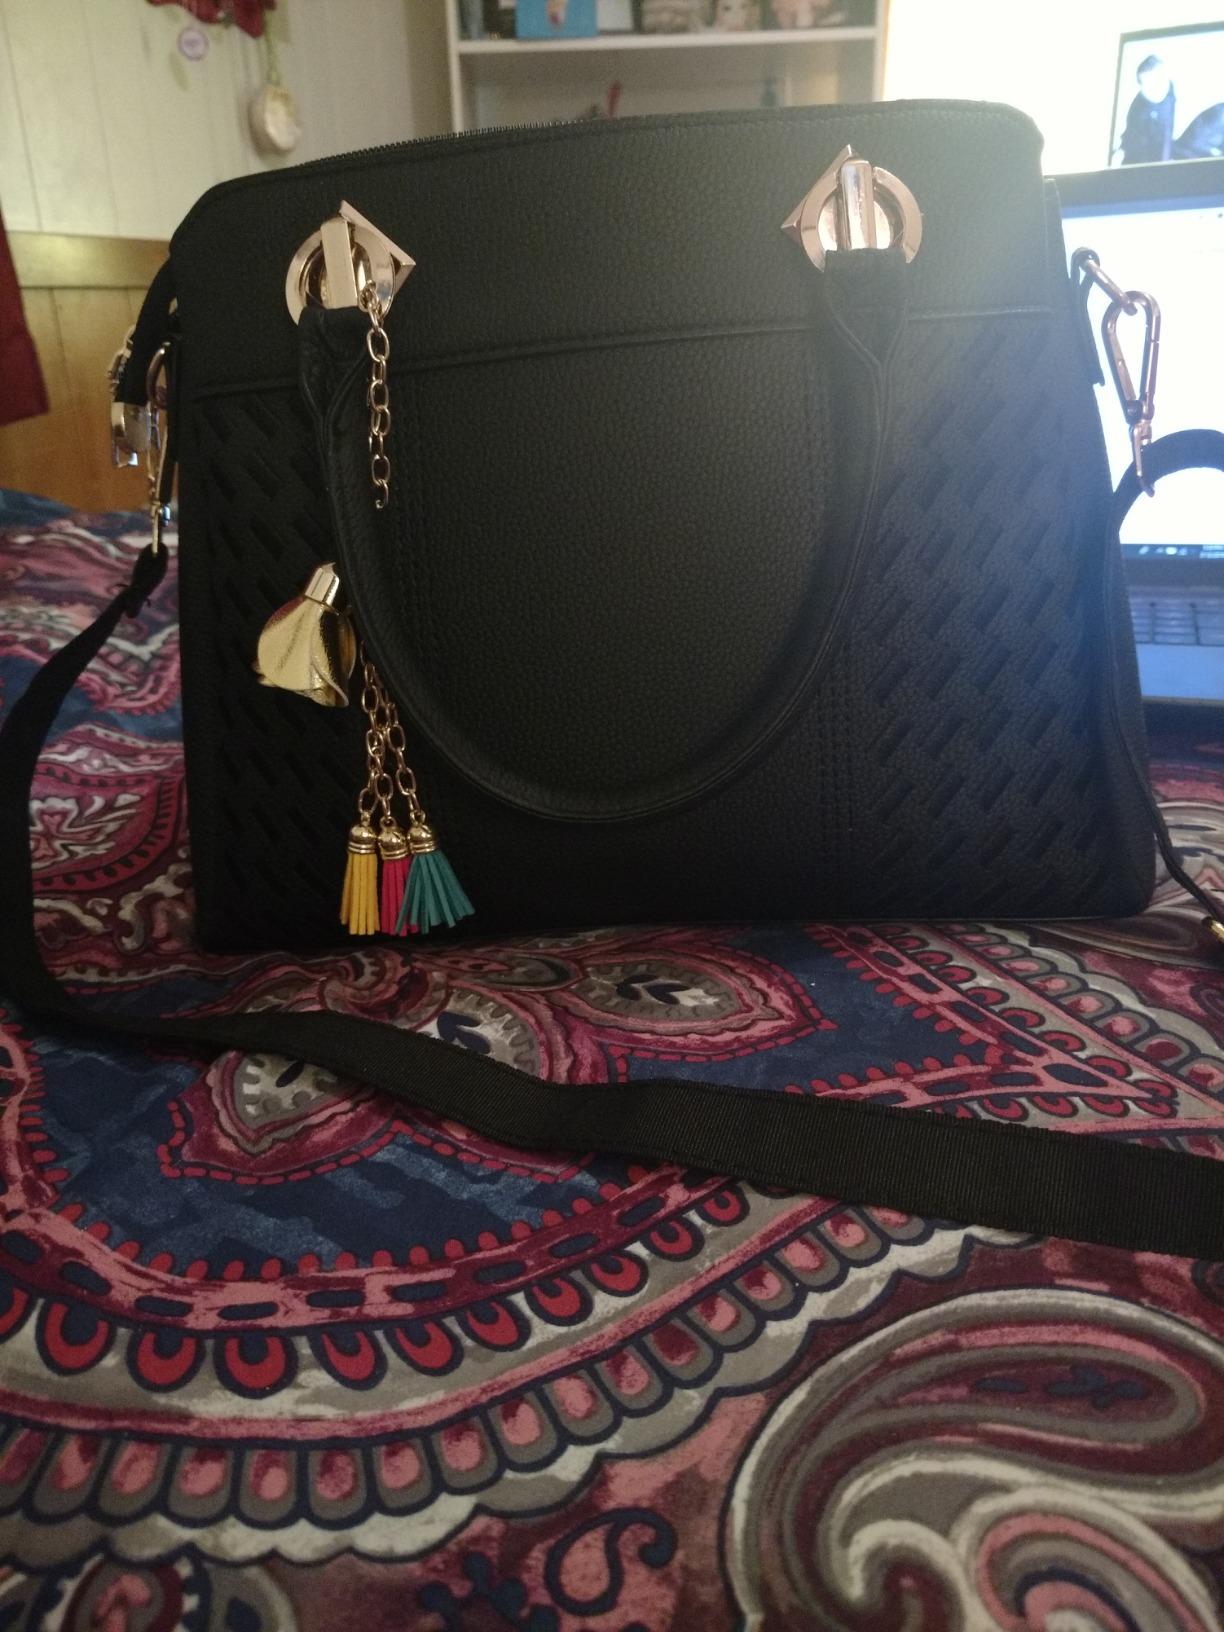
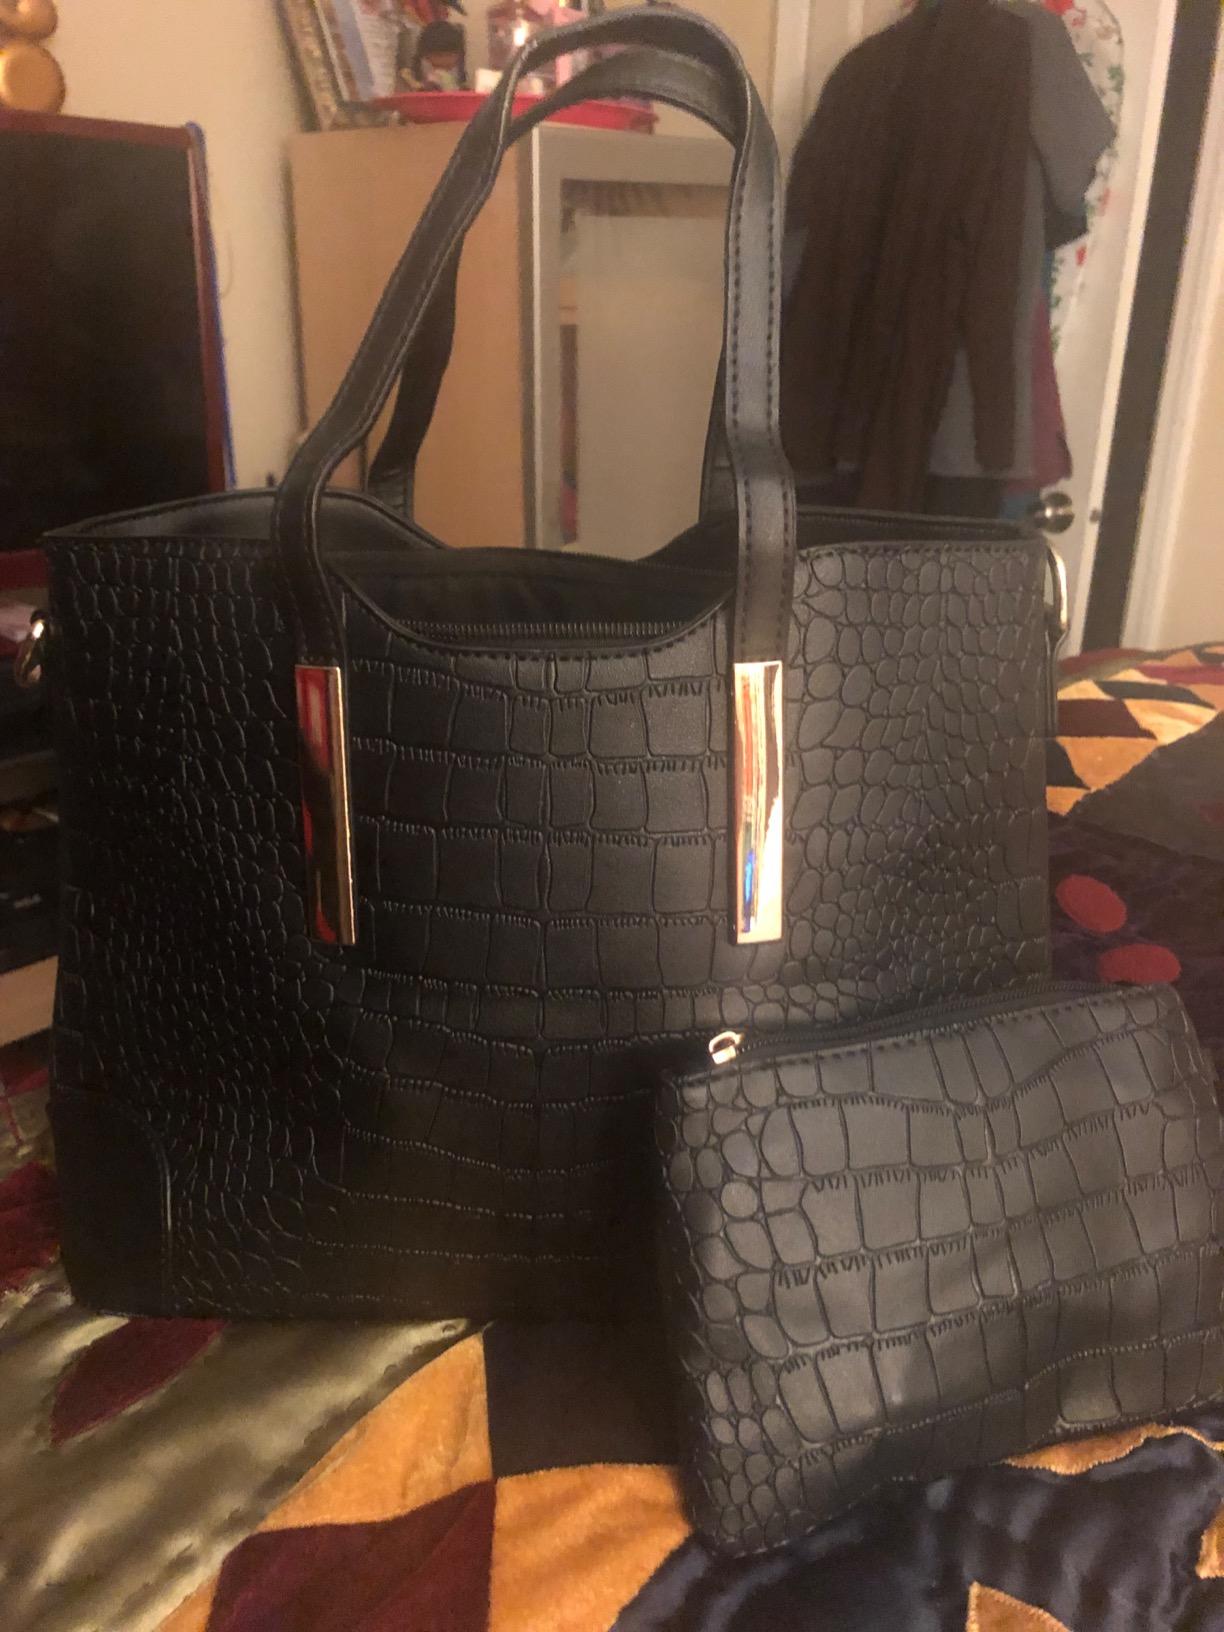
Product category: accessories_handbag
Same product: no